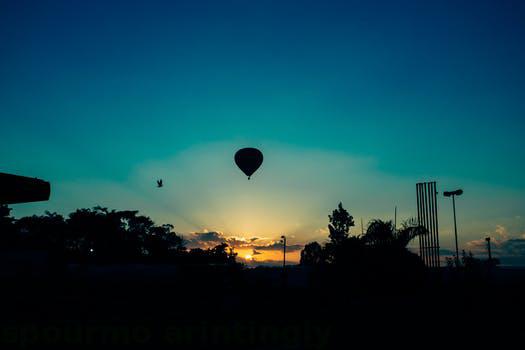
Label: Watermark